Lisseuil

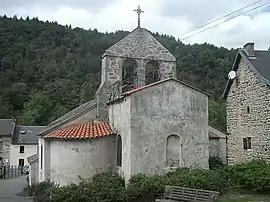
Church

Lisseuil is a commune in the Puy-de-Dôme department in Auvergne-Rhône-Alpes in central France.